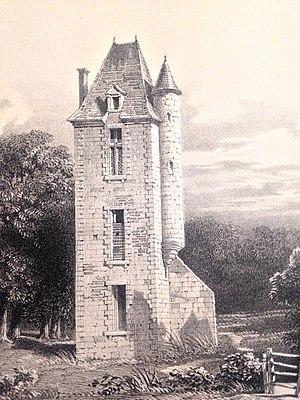
Le château de Bonchamps a été incendié en 1793. T. Drake le dessine pour ""L'Album vendéen"" (1856)"
Le château de La Baronnière est un château du XIXᵉ siècle situé à La Chapelle-Saint-Florent, en France.